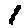
Label: 1